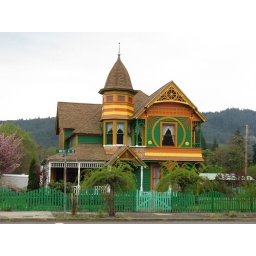
9-2 added to Flickr Diamond. on way home in minute town just east of the coastal mountains